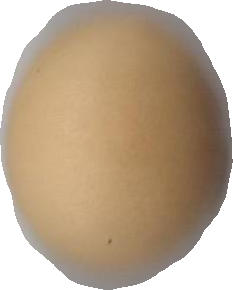
Variety: Dega